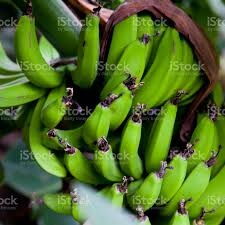
Label: banana